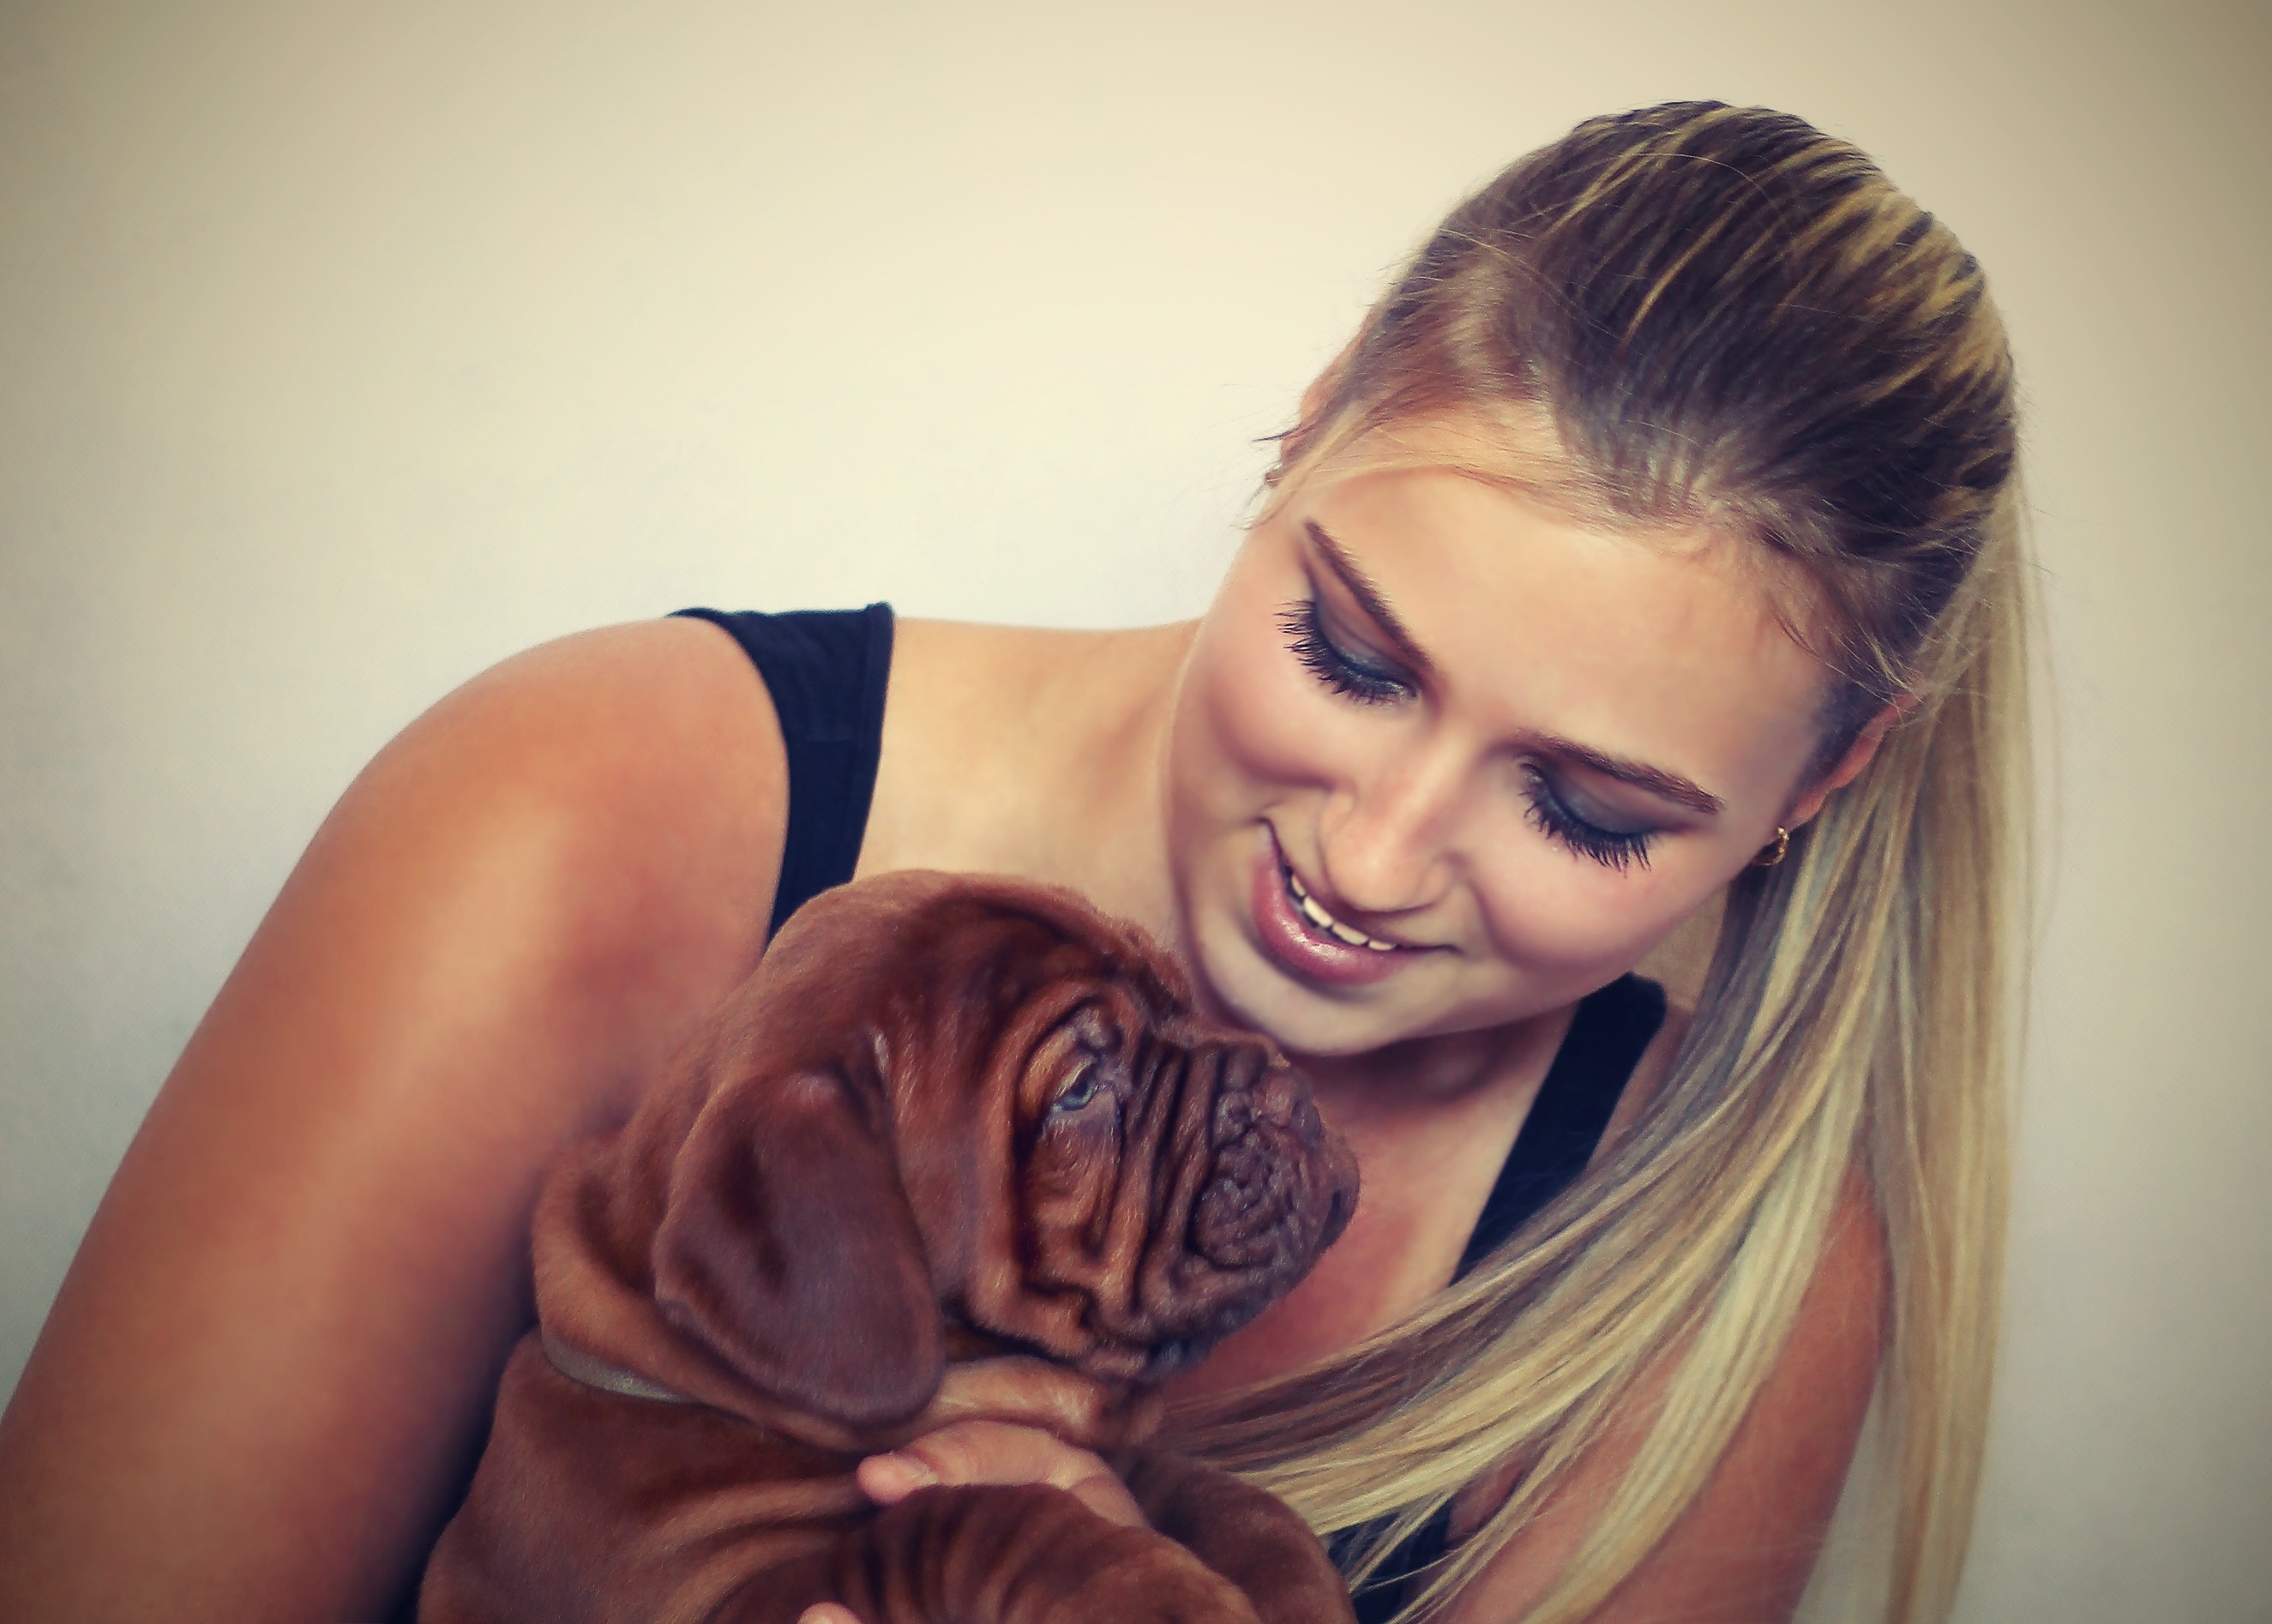
hand, person, girl, woman, hair, photography, dog, portrait, model, color, romance, child, ear, lady, arm, blonde, facial expression, hairstyle, smile, close up, human body, pets, face, dress, eye, glasses, head, photograph, skin, beauty, organ, emotion, interaction, photo shoot, brown hair, sense, portrait photography, dogue de bordeaux, french mastiff, human action, art model